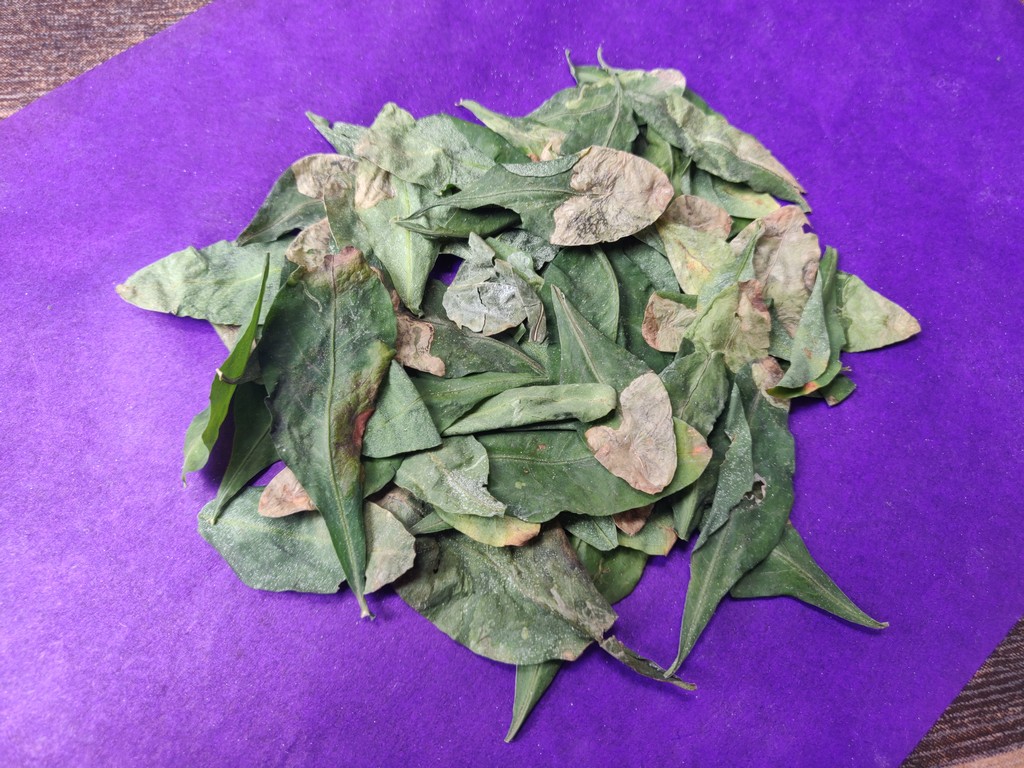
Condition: Unhealthy
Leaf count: multiple
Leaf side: unknown